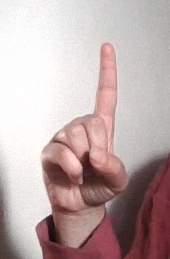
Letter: bb